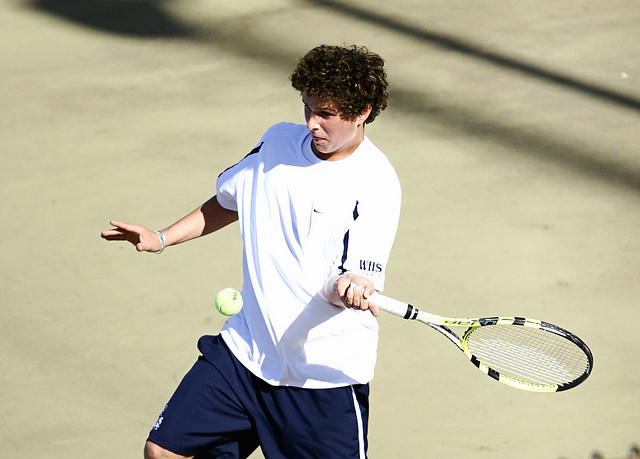
vận động viên tennis đang cầm vợt tennis chuẩn bị đỡ bóng